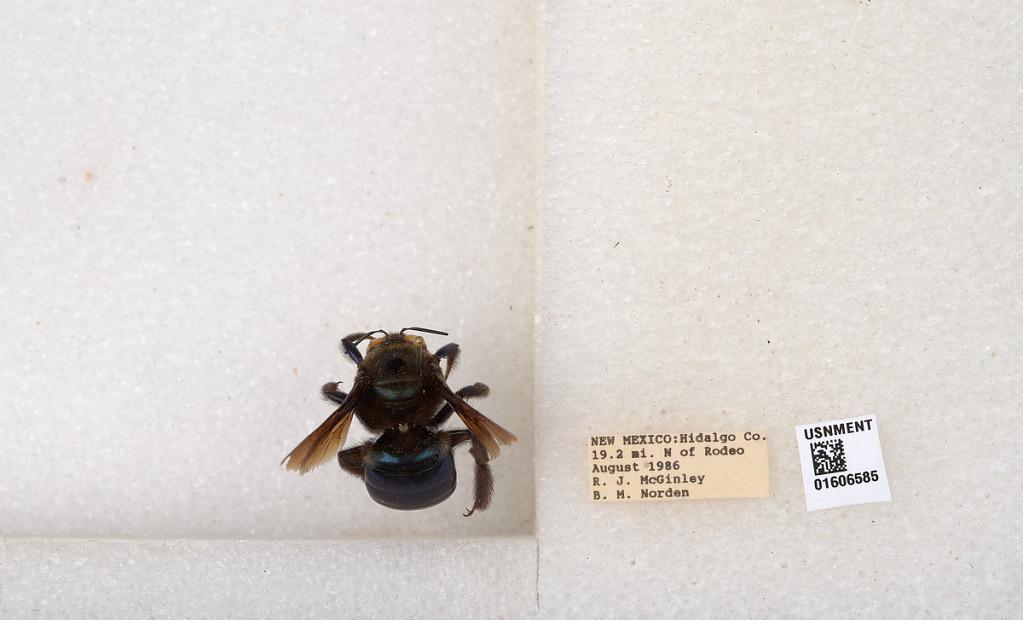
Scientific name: Xylocopa (Xylocopoides) californica arizonensis Cresson
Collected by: McGinley & B. Norden
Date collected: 1986-8-1
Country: United States
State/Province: New Mexico
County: Hidalgo
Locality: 19.2 miles north of Rodeo
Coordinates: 32.114, -109.031